Eikefjord Church

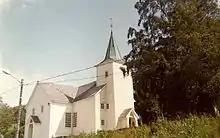
View of the church

Eikefjord Church is a parish church of the Church of Norway in Kinn Municipality in Vestland county, Norway. It is located in the village of Eikefjord. It is the church for the Eikefjord parish which is part of the Sunnfjord prosti (deanery) in the Diocese of Bjørgvin. The white, wooden church was built in 1812 using plans drawn up by an unknown architect. Originally, it was built in a long church design, but in 1874, the church was enlarged into a cruciform design. The church seats about 350 people.